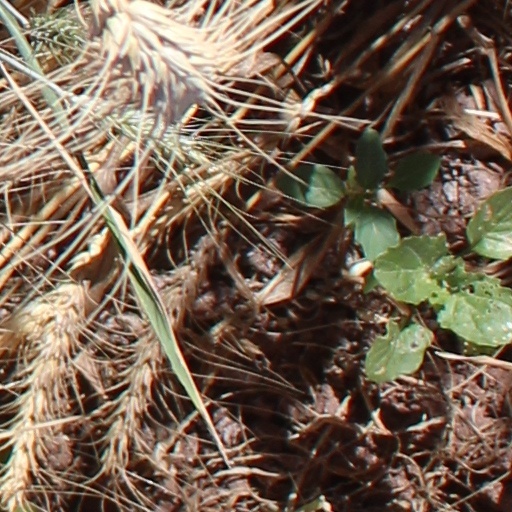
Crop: wheat